Limburg–Altenkirchen railway

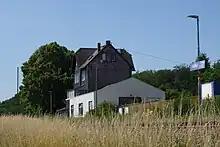
Former station building of Hattert

Apart from the already mentioned classes, Deutsche Bundesbahn operated steam locomotives of classes 50, 52 and 82. The use of steam engines ended on 31 May 1975.